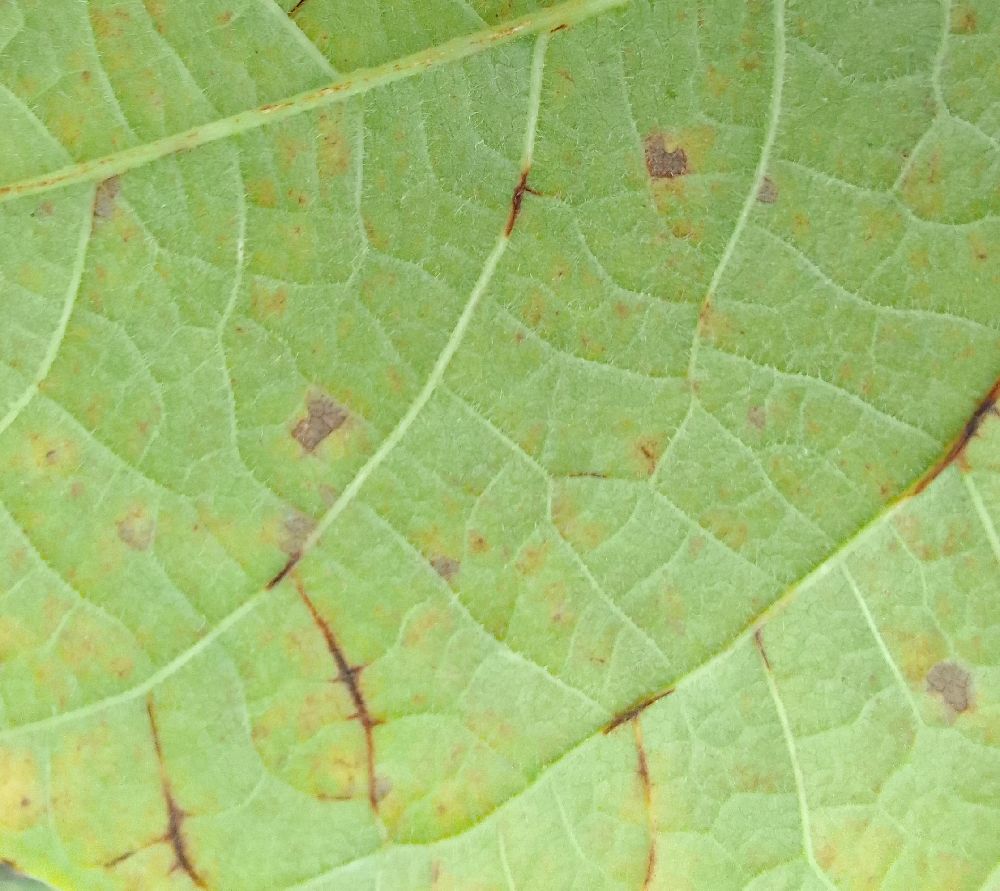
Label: anthracnose